Prüll Charterhouse

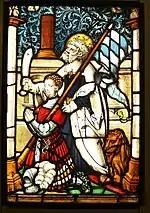
William IV of Bavaria, and Saint Bartholomew: stained glass window from the choir of the church of Prüll Charterhouse, now in the Bayerisches Nationalmuseum, Munich

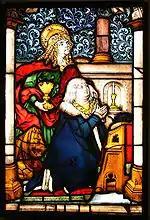
Albert IV of Bavaria, and Saint John the Evangelist: stained glass window from the choir of the church of Prüll Charterhouse, now in the Bayerisches Nationalmuseum, Munich

Prüll Charterhouse, previously Prüll Abbey ("Kartause" or "Kloster Prüll"), is a former Carthusian monastery, or charterhouse, in Regensburg in Bavaria, Germany.